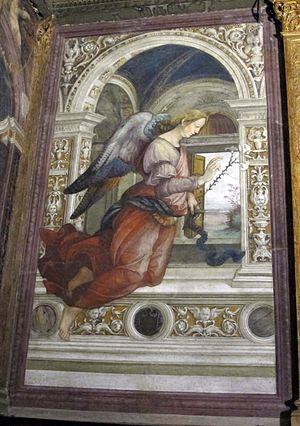
Girolamo del Pacchia est un peintre italien de la fin du XVᵉ et du début du XVIᵉ siècle qui a été actif principalement dans sa ville natale.